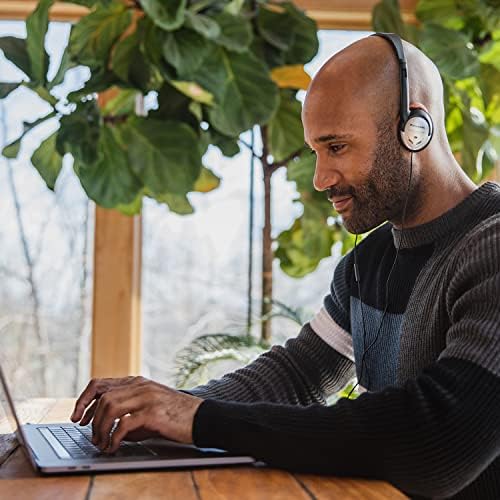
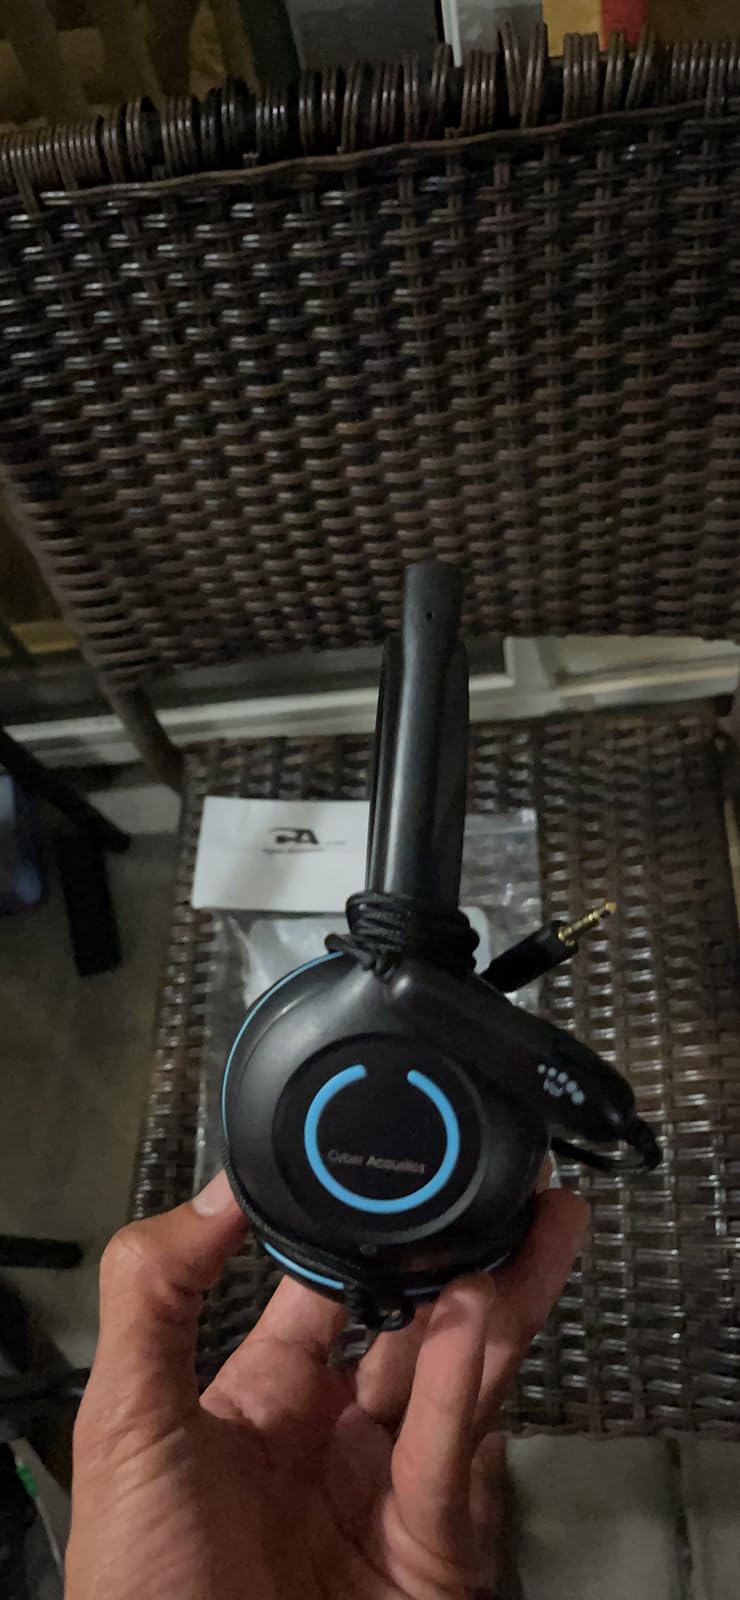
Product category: headphones
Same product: no